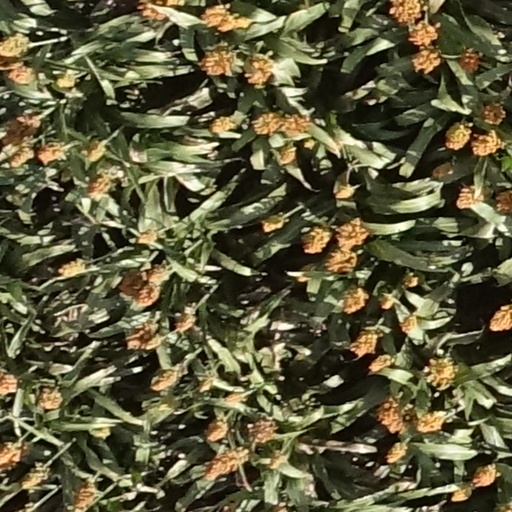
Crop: sorghum